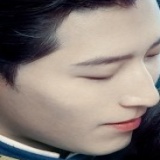
diễn viên Đậu Kiêu